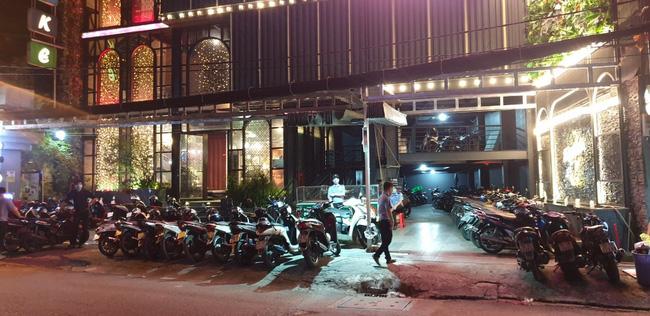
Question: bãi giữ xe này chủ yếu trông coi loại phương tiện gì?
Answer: bãi giữ xe này chủ yếu trông coi xe máy